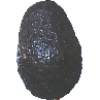
Label: Avocado ripe 1